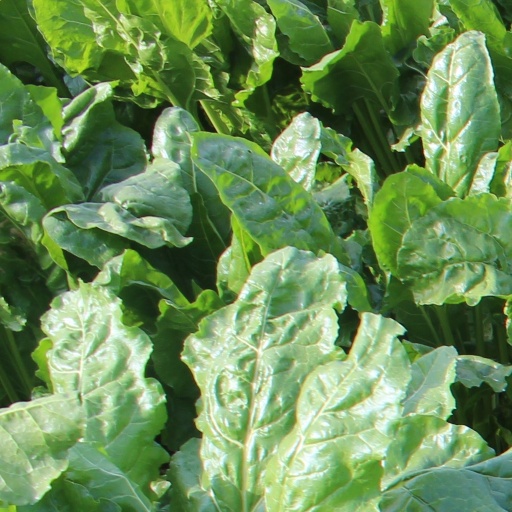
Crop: sugar beet